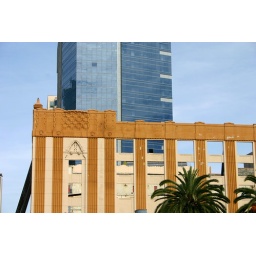
The empty facade of a building that's all but torn down, awaiting a shiny new skyscraper in its place